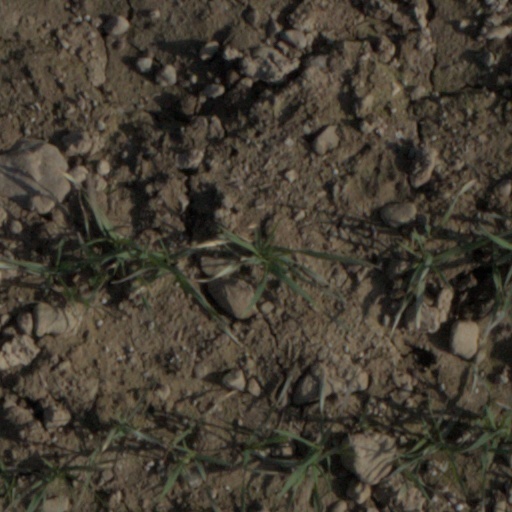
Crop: wheat